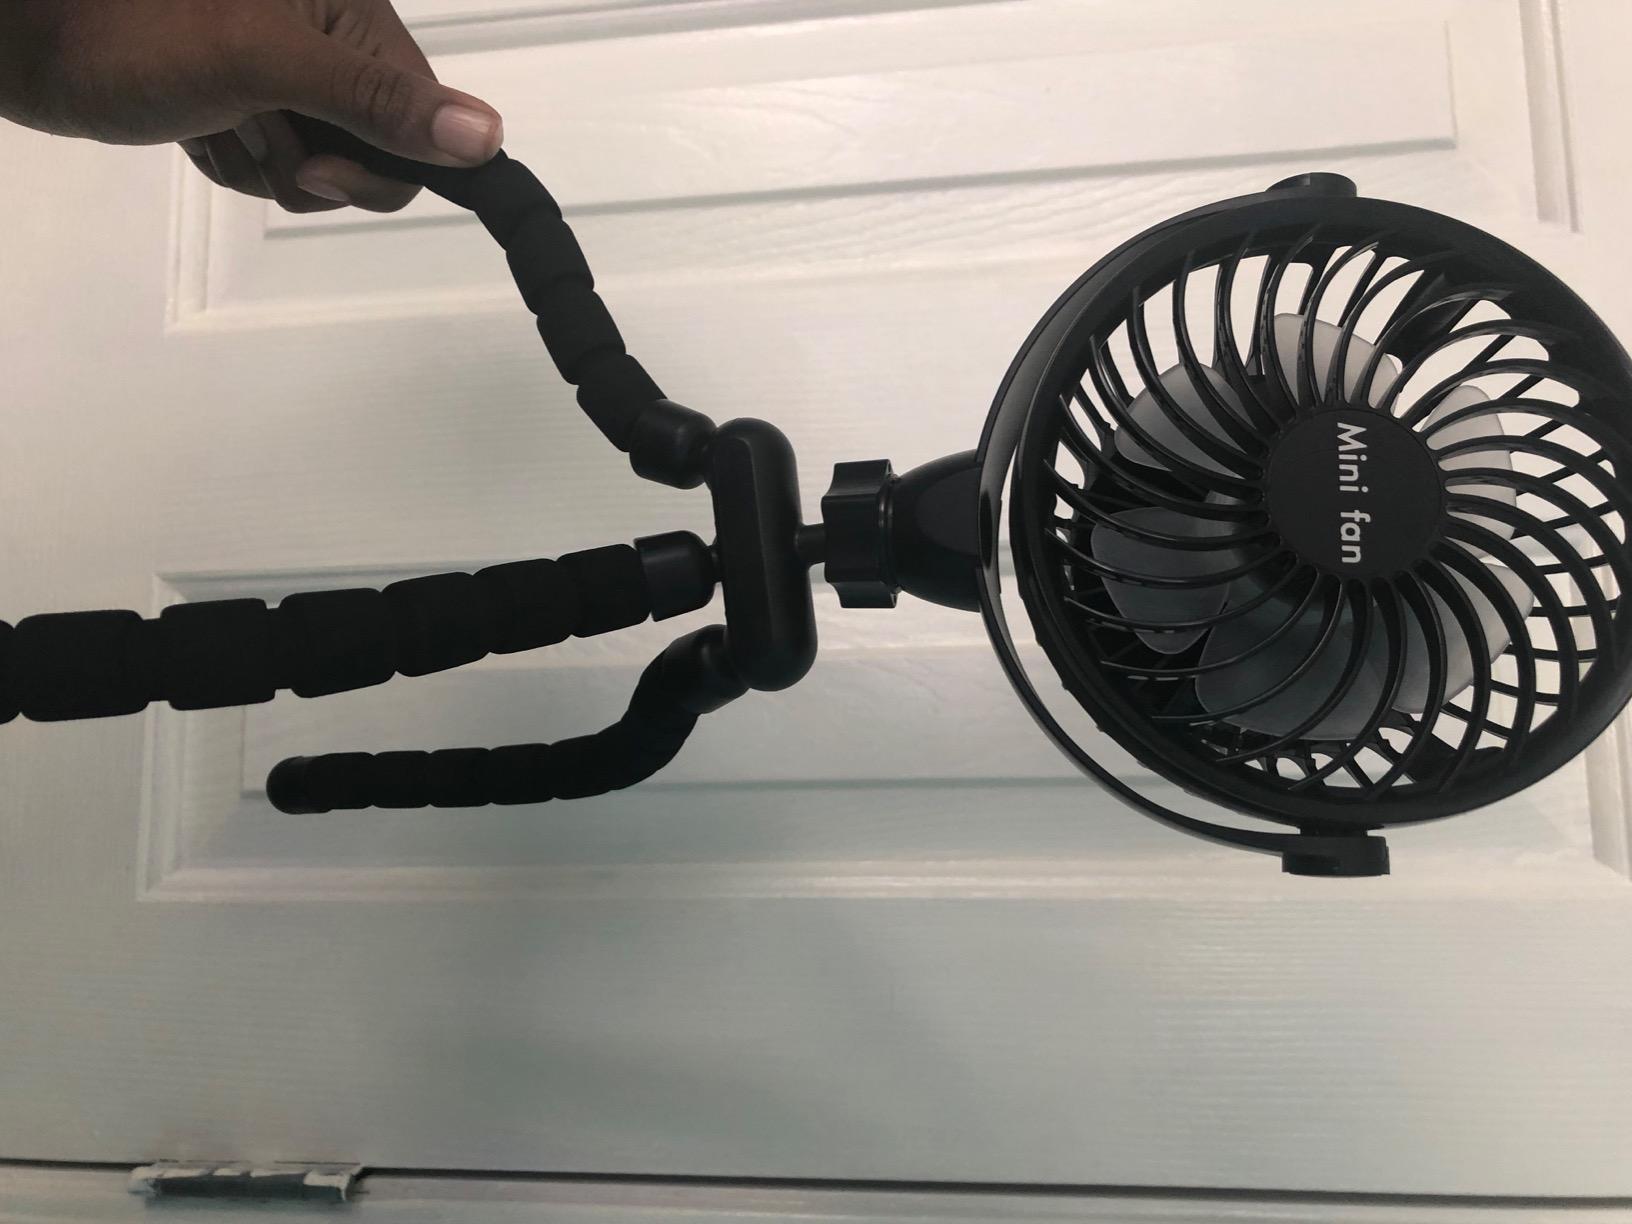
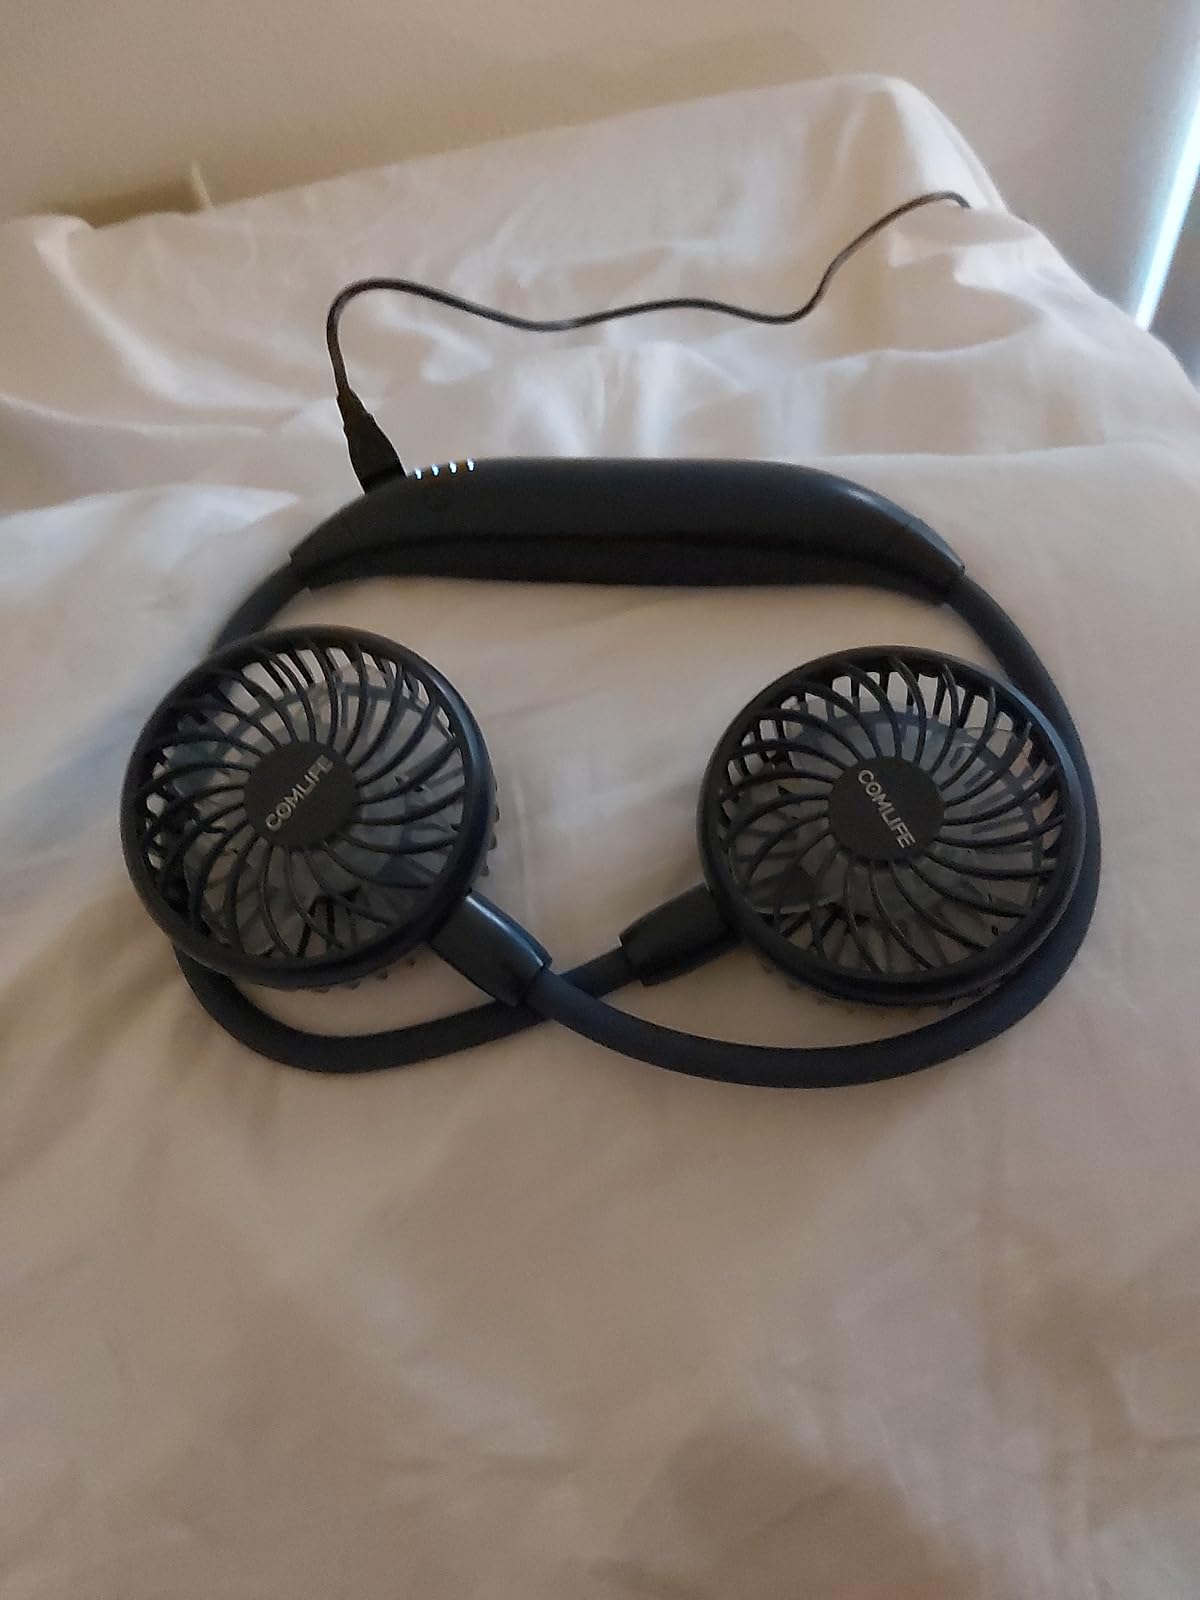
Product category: fan
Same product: no